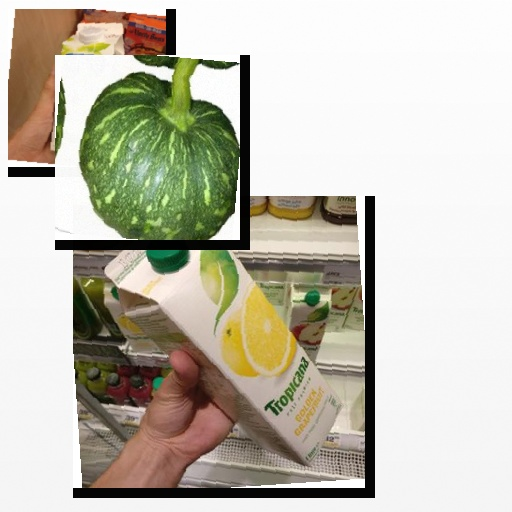
Food items: blueberry_soyghurt, pumpkin, grapefruit_juice